James Vega

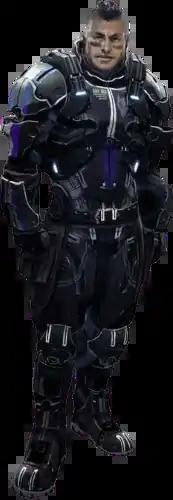
James Vega from "Mass Effect 3"

James Vega is a fictional character in BioWare's "Mass Effect" media franchise, who is a party member (or "squadmate") in the third game of the series. Within the series, he is a human Systems Alliance Marine holding the rank of lieutenant, and first appears in "Mass Effect: Conviction" where he is assigned by Systems Alliance Admiral David Anderson to escort series protagonist Commander Shepard, who is en route to an Alliance defense committee hearing in Vancouver. After the Reapers invasion of Earth commences, James joins Shepard and the crew of the "Normandy" as they depart Earth to rally support from humanity's allies. The character has also appeared in other media, including the first issue of the comic mini-series "Mass Effect: Homeworlds", and anime film "". James Vega is voiced by American actor Freddie Prinze, Jr.